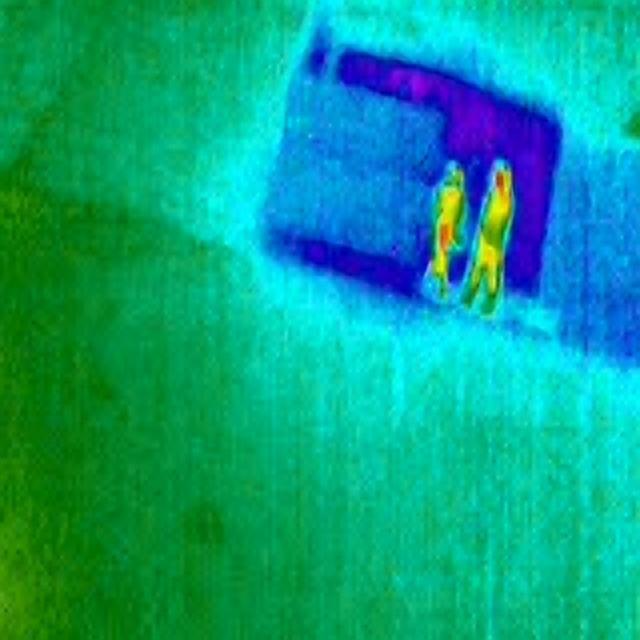
Detected objects:
label: person
label: person